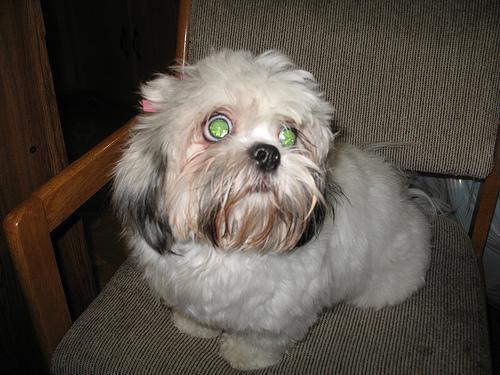
Shih-Tzu